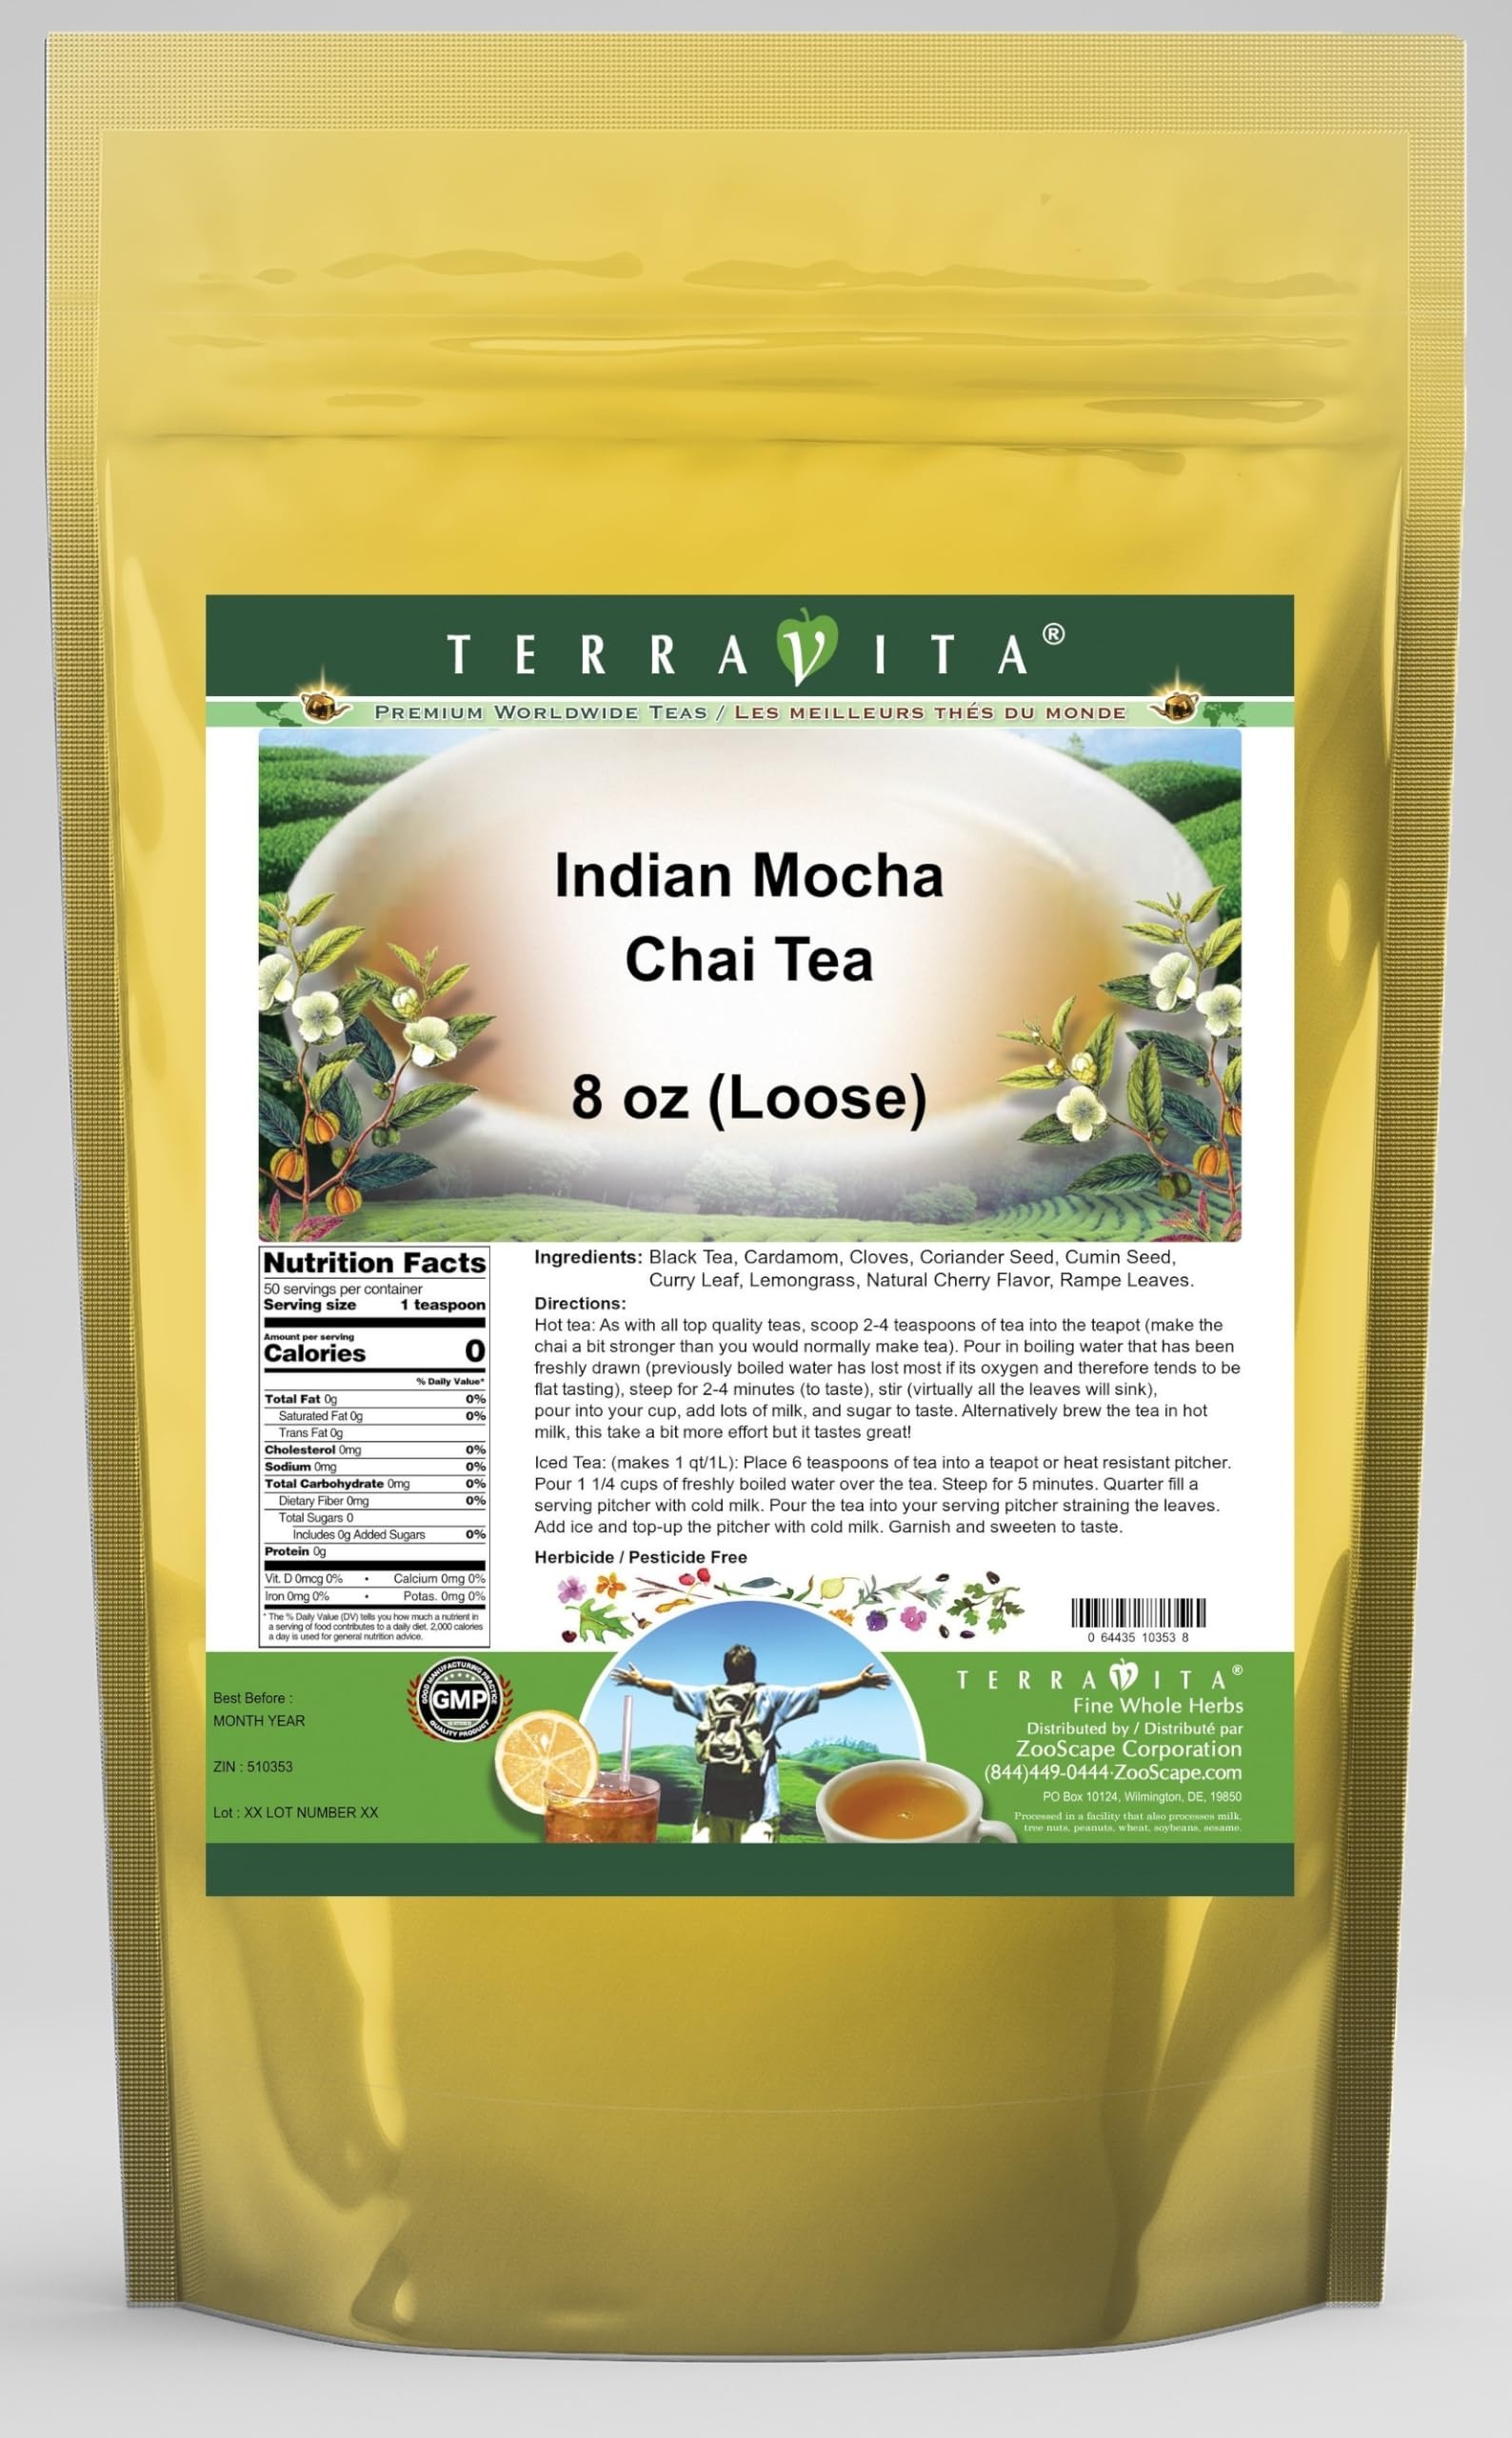
Item Name: Indian Mocha Chai Tea (Loose) (8 oz, ZIN: 510353) - 3 Pack
Bullet Point 1: Indian Mocha Chai Tea (Loose) (8 oz, ZIN: 510353)
Bullet Point 2: No fillers.
Bullet Point 3: Manufacturer: TerraVita
Bullet Point 4: Size: 8 oz
Bullet Point 5: Loose Leaf Herbal Tea - Packed in a convenient upright pouch!
Product Description: Indian Mocha Chai Tea (Loose) (8 oz, ZIN: 510353)<BR><BR>Packaged in the United States in a GMP certified facility (Good Manufacturing Practice).<BR><BR>No fillers.<BR><BR>Manufacturer: TerraVita<BR><BR>Size: 8 oz<BR><BR>Loose Leaf Herbal Tea - Packed in a convenient upright pouch!<BR><BR>Ingredients: Black Tea, Cardamom, Cloves, Coriander Seed, Cumin Seed, Curry Leaf, Lemongrass, Natural Cherry Flavor, Rampe Leaves
Value: 24.0
Unit: Ounce

Price: 157.13